Stomp dance

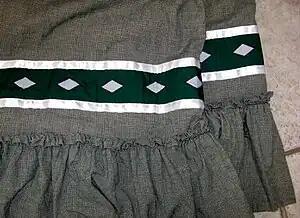
Detail of a stomp dance skirt made by Ardina Moore (Osage-Quapaw), featuring rattlesnake-patterned ribbon work

The dress of most stomp dancers is casual but nice. Most stomp dancers keep special attire for ceremonial occasions, but the physical nature of the dance and summery, outdoor conditions of the dance make comfort more important than flair. Women wear skirts and blouses that usually incorporate traditional patterns. The men wear blue jeans or slacks and hats, which are usually cowboy or ballcap styles, usually with a single eagle, hawk or crane feather in the hatband. The ribbon shirt is the standard ceremonial attire for both men and women, which consists of a loose-fitted tunic decorated with ribbons. Cherokee women typically wear full cotton skirts featuring ribbonwork in a rattlesnake pattern.